Abiola Ajimobi

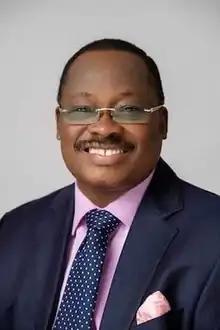

Isiaka Abiola Adeyemi Ajimobi (16 December 1949 – 25 June 2020) was a Nigerian politician who served as governor of Oyo State from 2011 to 2019, he was the first person elected to the office twice.